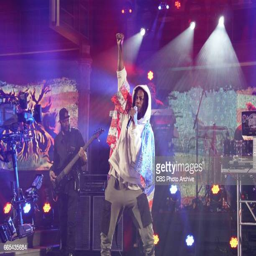
show with person airing with musical performance by composer $ $